Mel Blount Youth Home

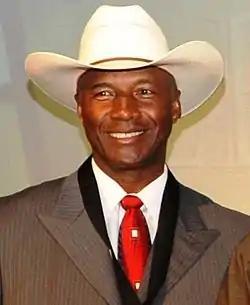
The founder, 4-time Super Bowl champion and Pro Football Hall of Fame member, Mel Blount.

The Mel Blount Youth Home was a youth home for boys located in Buffalo Township, Washington County, Pennsylvania. It is located on 246 acres of farmland near Claysville, Pennsylvania. Students attend nearby McGuffey School District. Blount hosts an annual All Star Celebrity Roast, featuring many of his former Pittsburgh Steelers teammates, as a fundraiser.